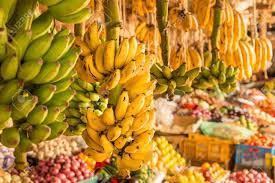
Ndizi nyingi za aina mbalimbali zimeunganishwa, zikiwa zimeiva na zingine bado ni mbichi,ndani ya soko la matunda. Chini yake, kuna bidhaa nyingine kama nyanya na matunda mengine, yamewekwa tayari kwa kuuzwa.